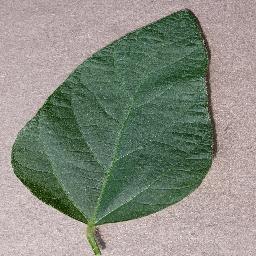
Label: Soybean___healthy